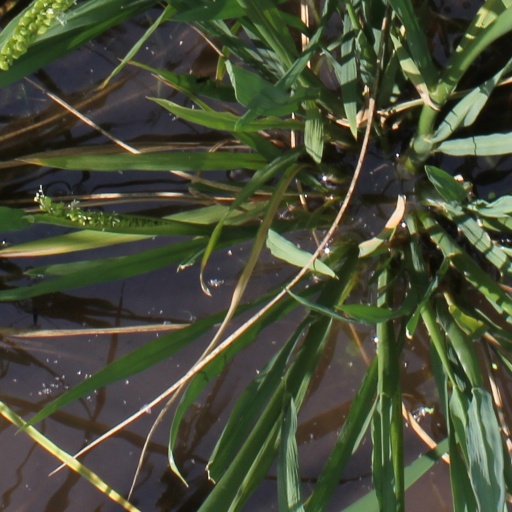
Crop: rice